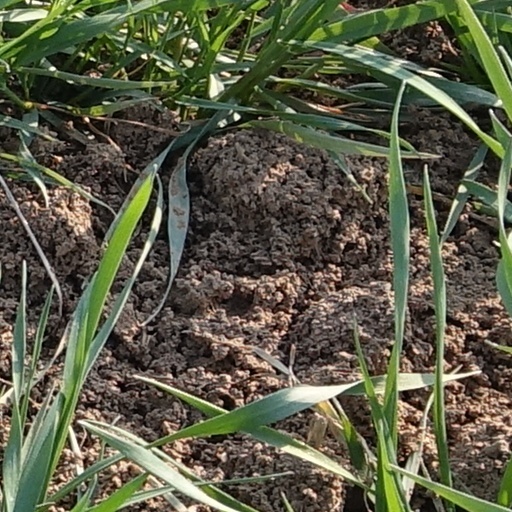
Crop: wheat